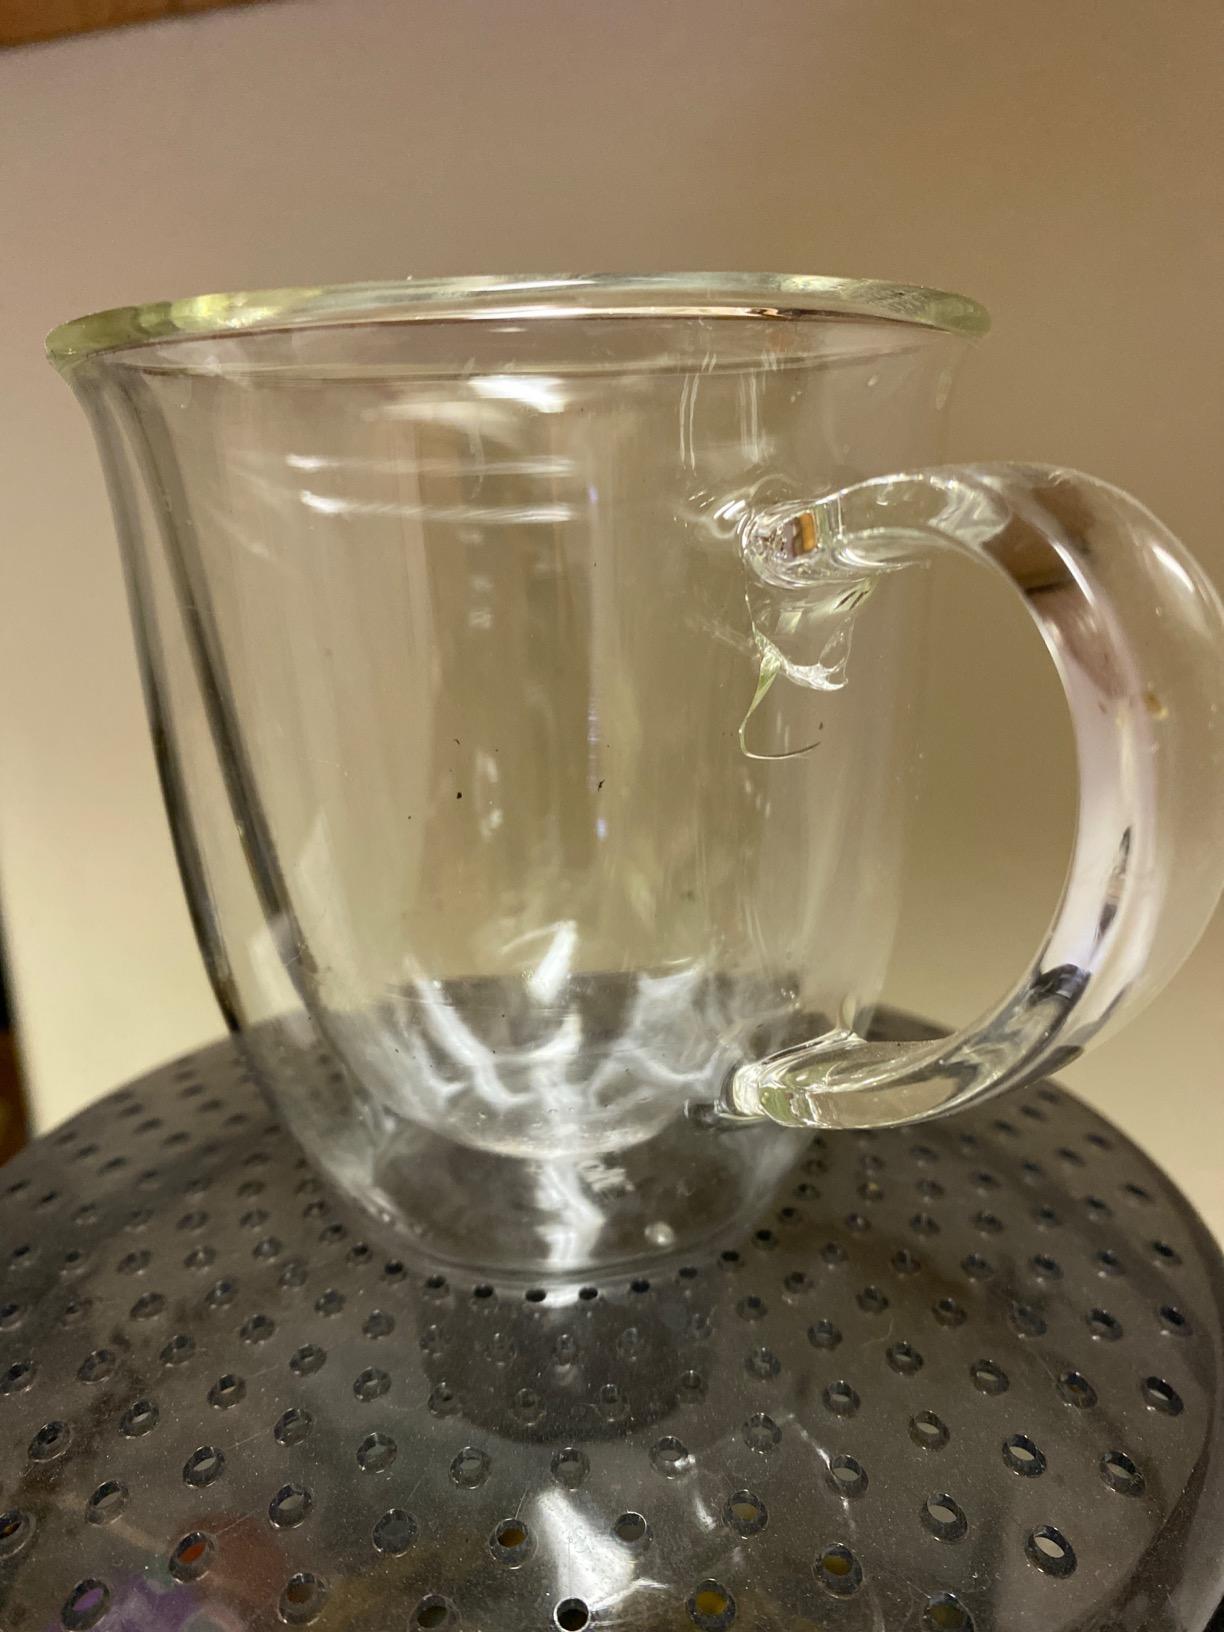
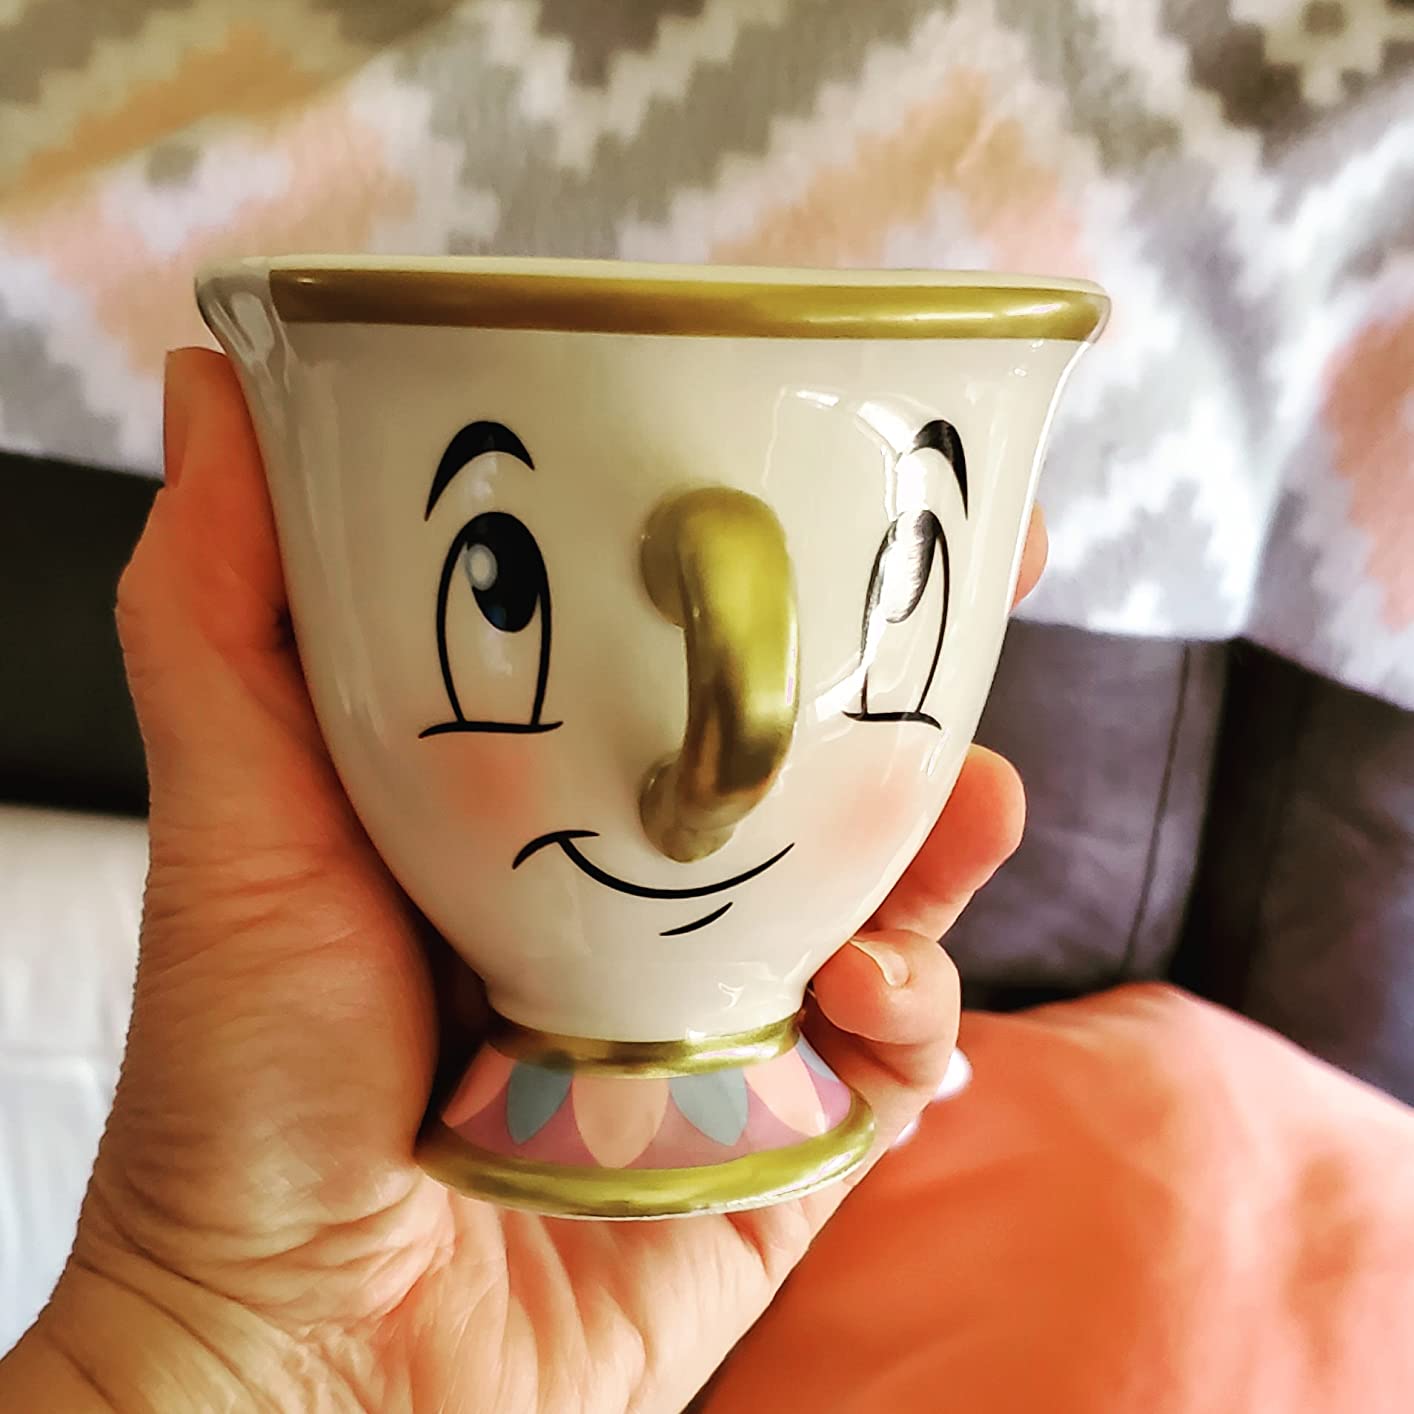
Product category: items_mug
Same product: no